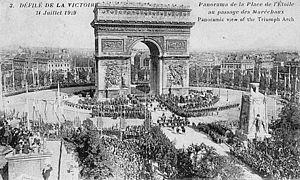
carte postale du défilé de la victoire le 14 juillet 1919, place de l'Étoile, à Paris.
L’avenue de la Grande-Armée est l'avenue qui sépare les 16ᵉ et 17ᵉ arrondissements de Paris et, partant de la place de l’Étoile, elle arrive à la porte Maillot à l'intersection de l’avenue de Malakoff, du boulevard Pereire et du boulevard Gouvion-Saint-Cyr.